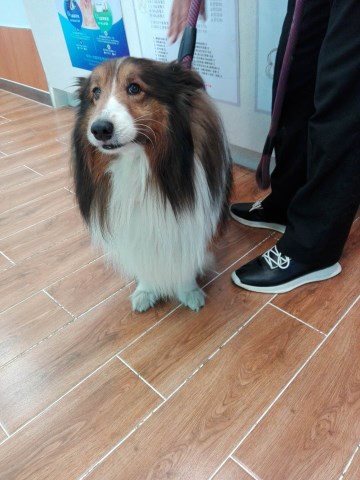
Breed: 274-n000110-Shetland_sheepdog